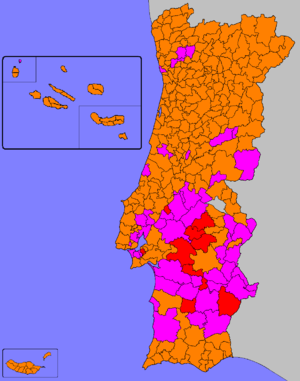
Les élections législatives portugaises de 2011 se sont tenues le 5 juin 2011, afin d'élire les 230 députés de la douzième législature de l'Assemblée de la République du Portugal.